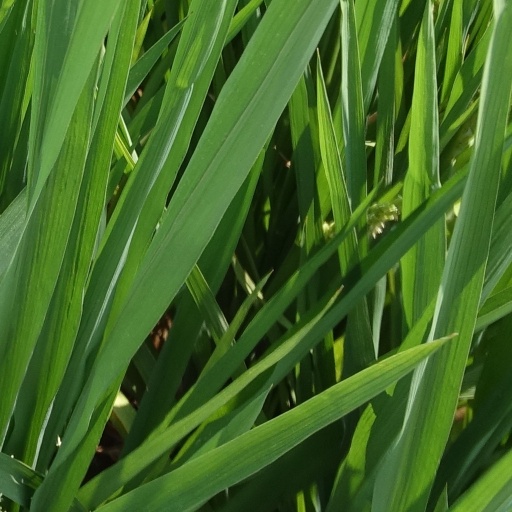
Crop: rice